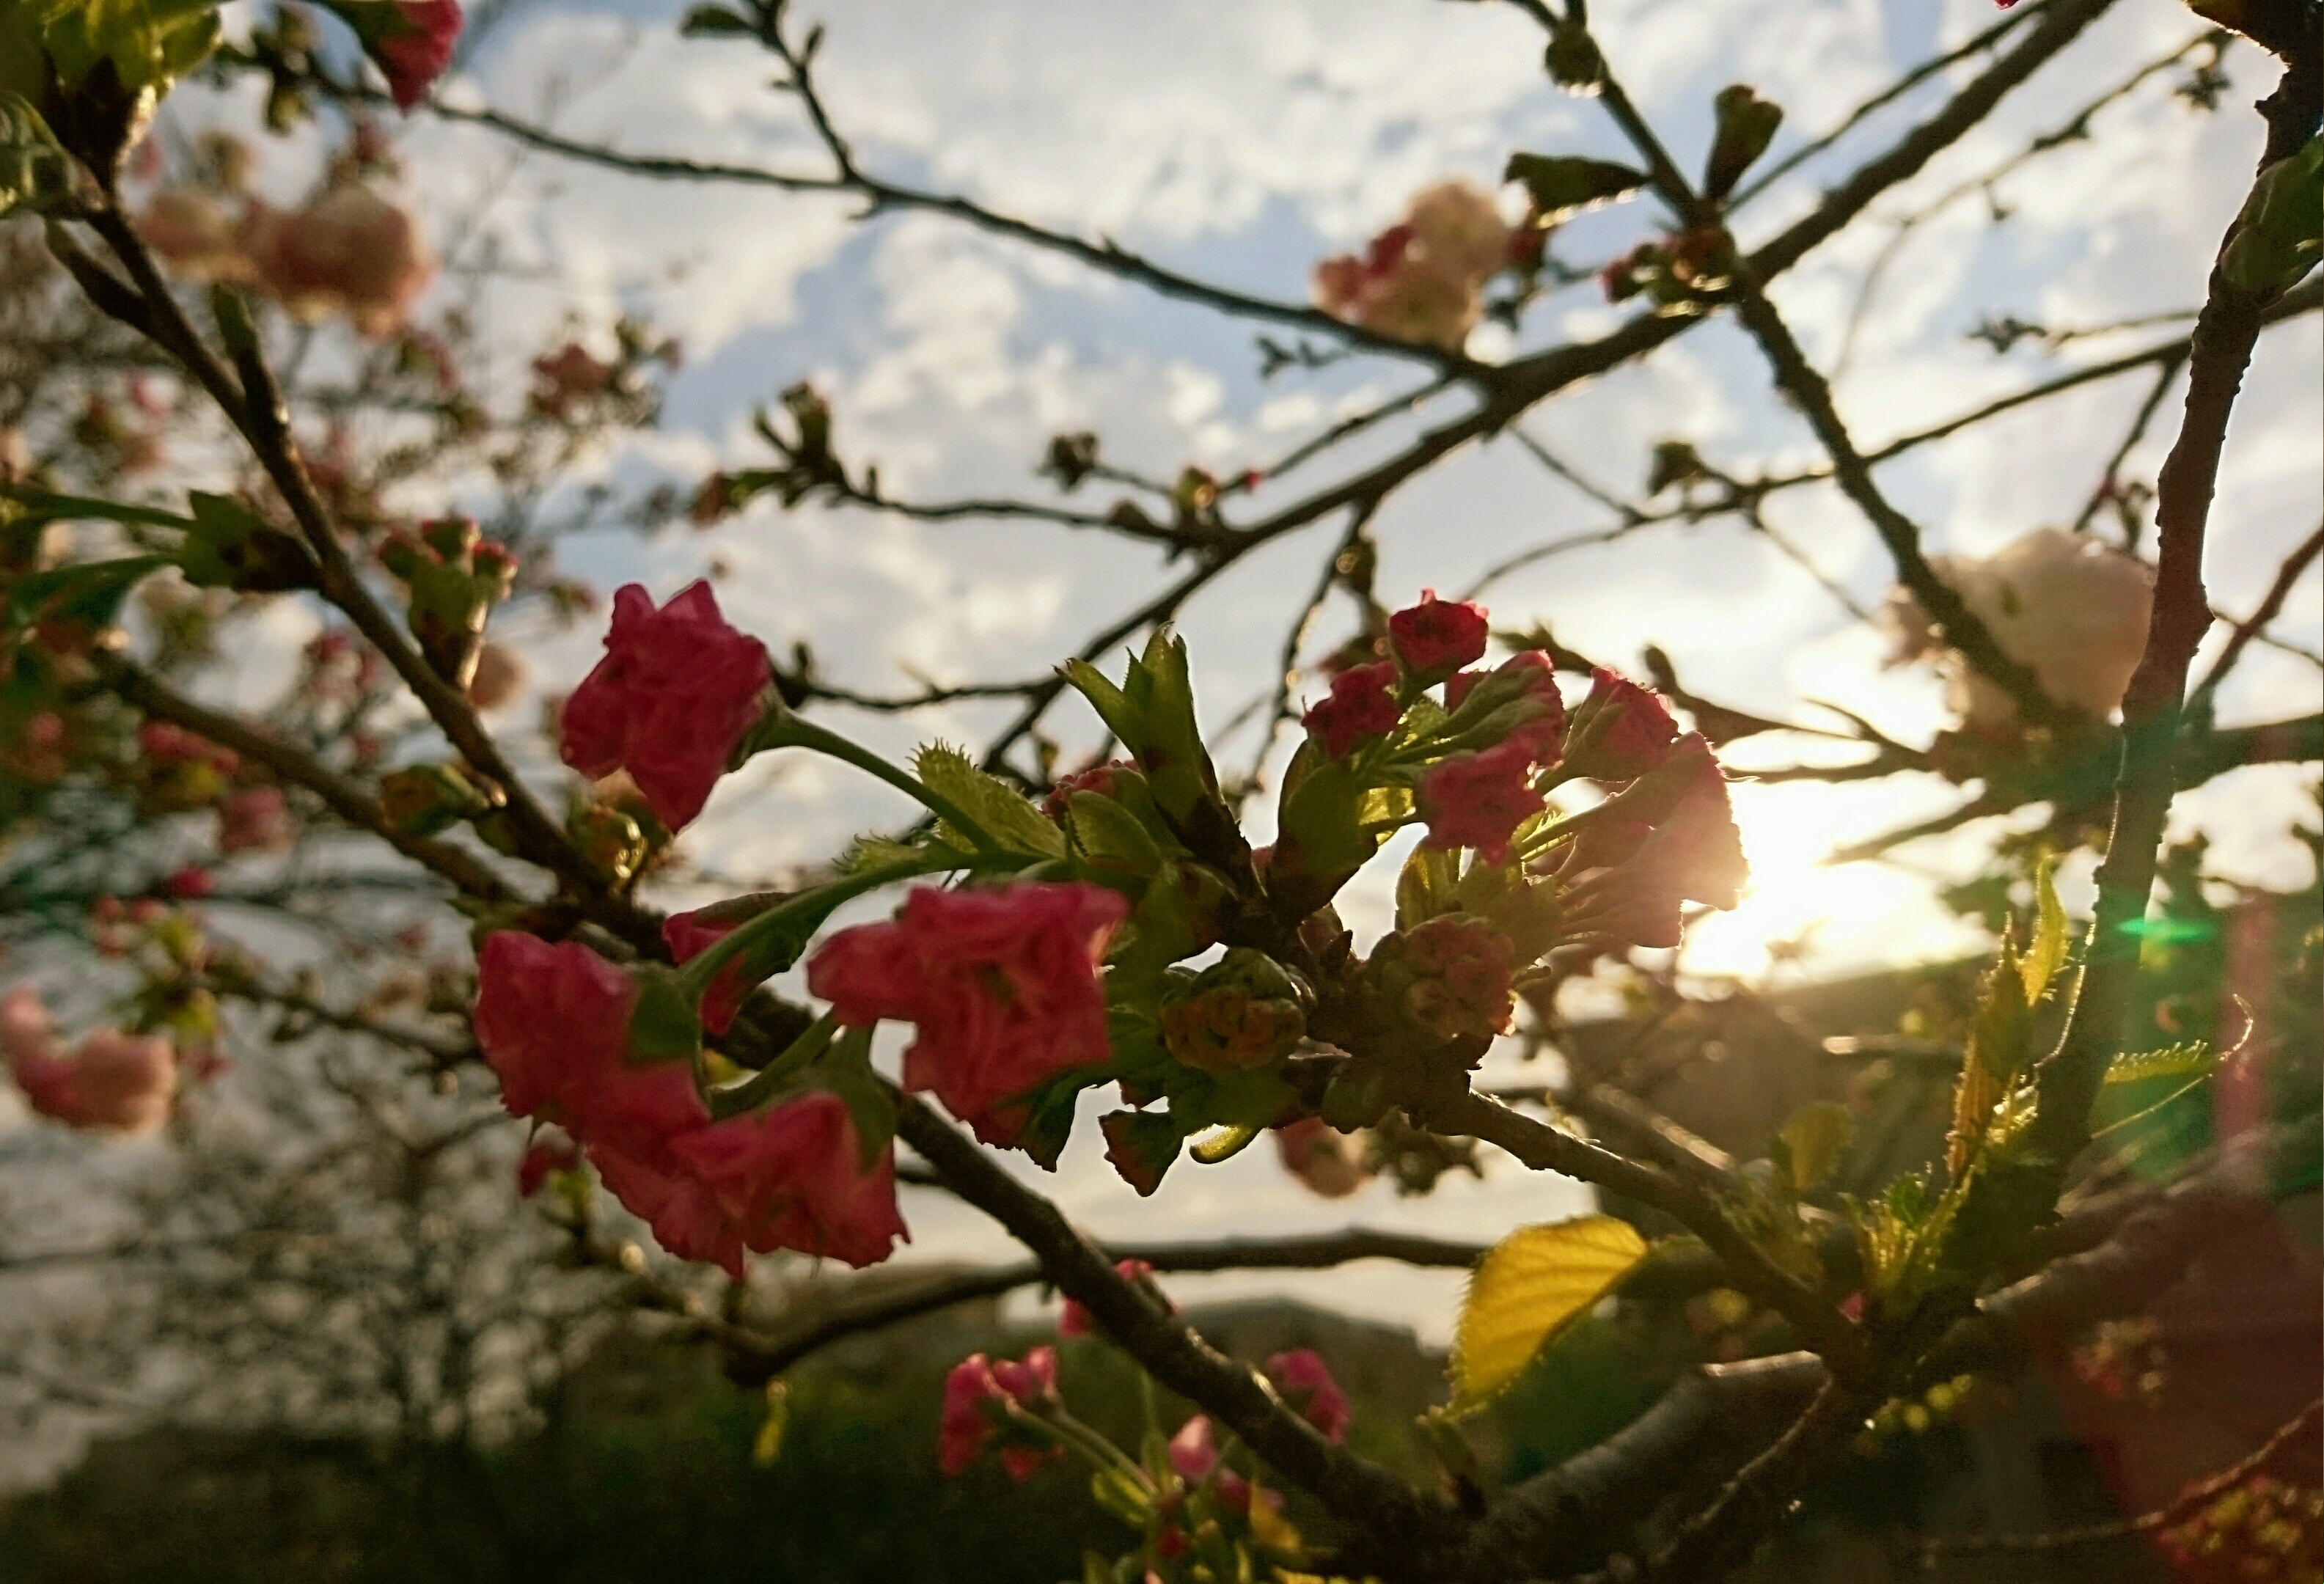
tree, nature, branch, blossom, plant, leaf, flower, spring, produce, autumn, botany, flora, season, shrub, flowering plant, woody plant, land plant